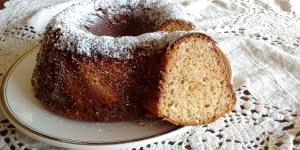
torta con leche condensada y harina leudante